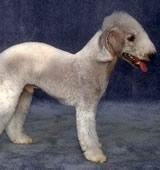
Bedlington_terrier